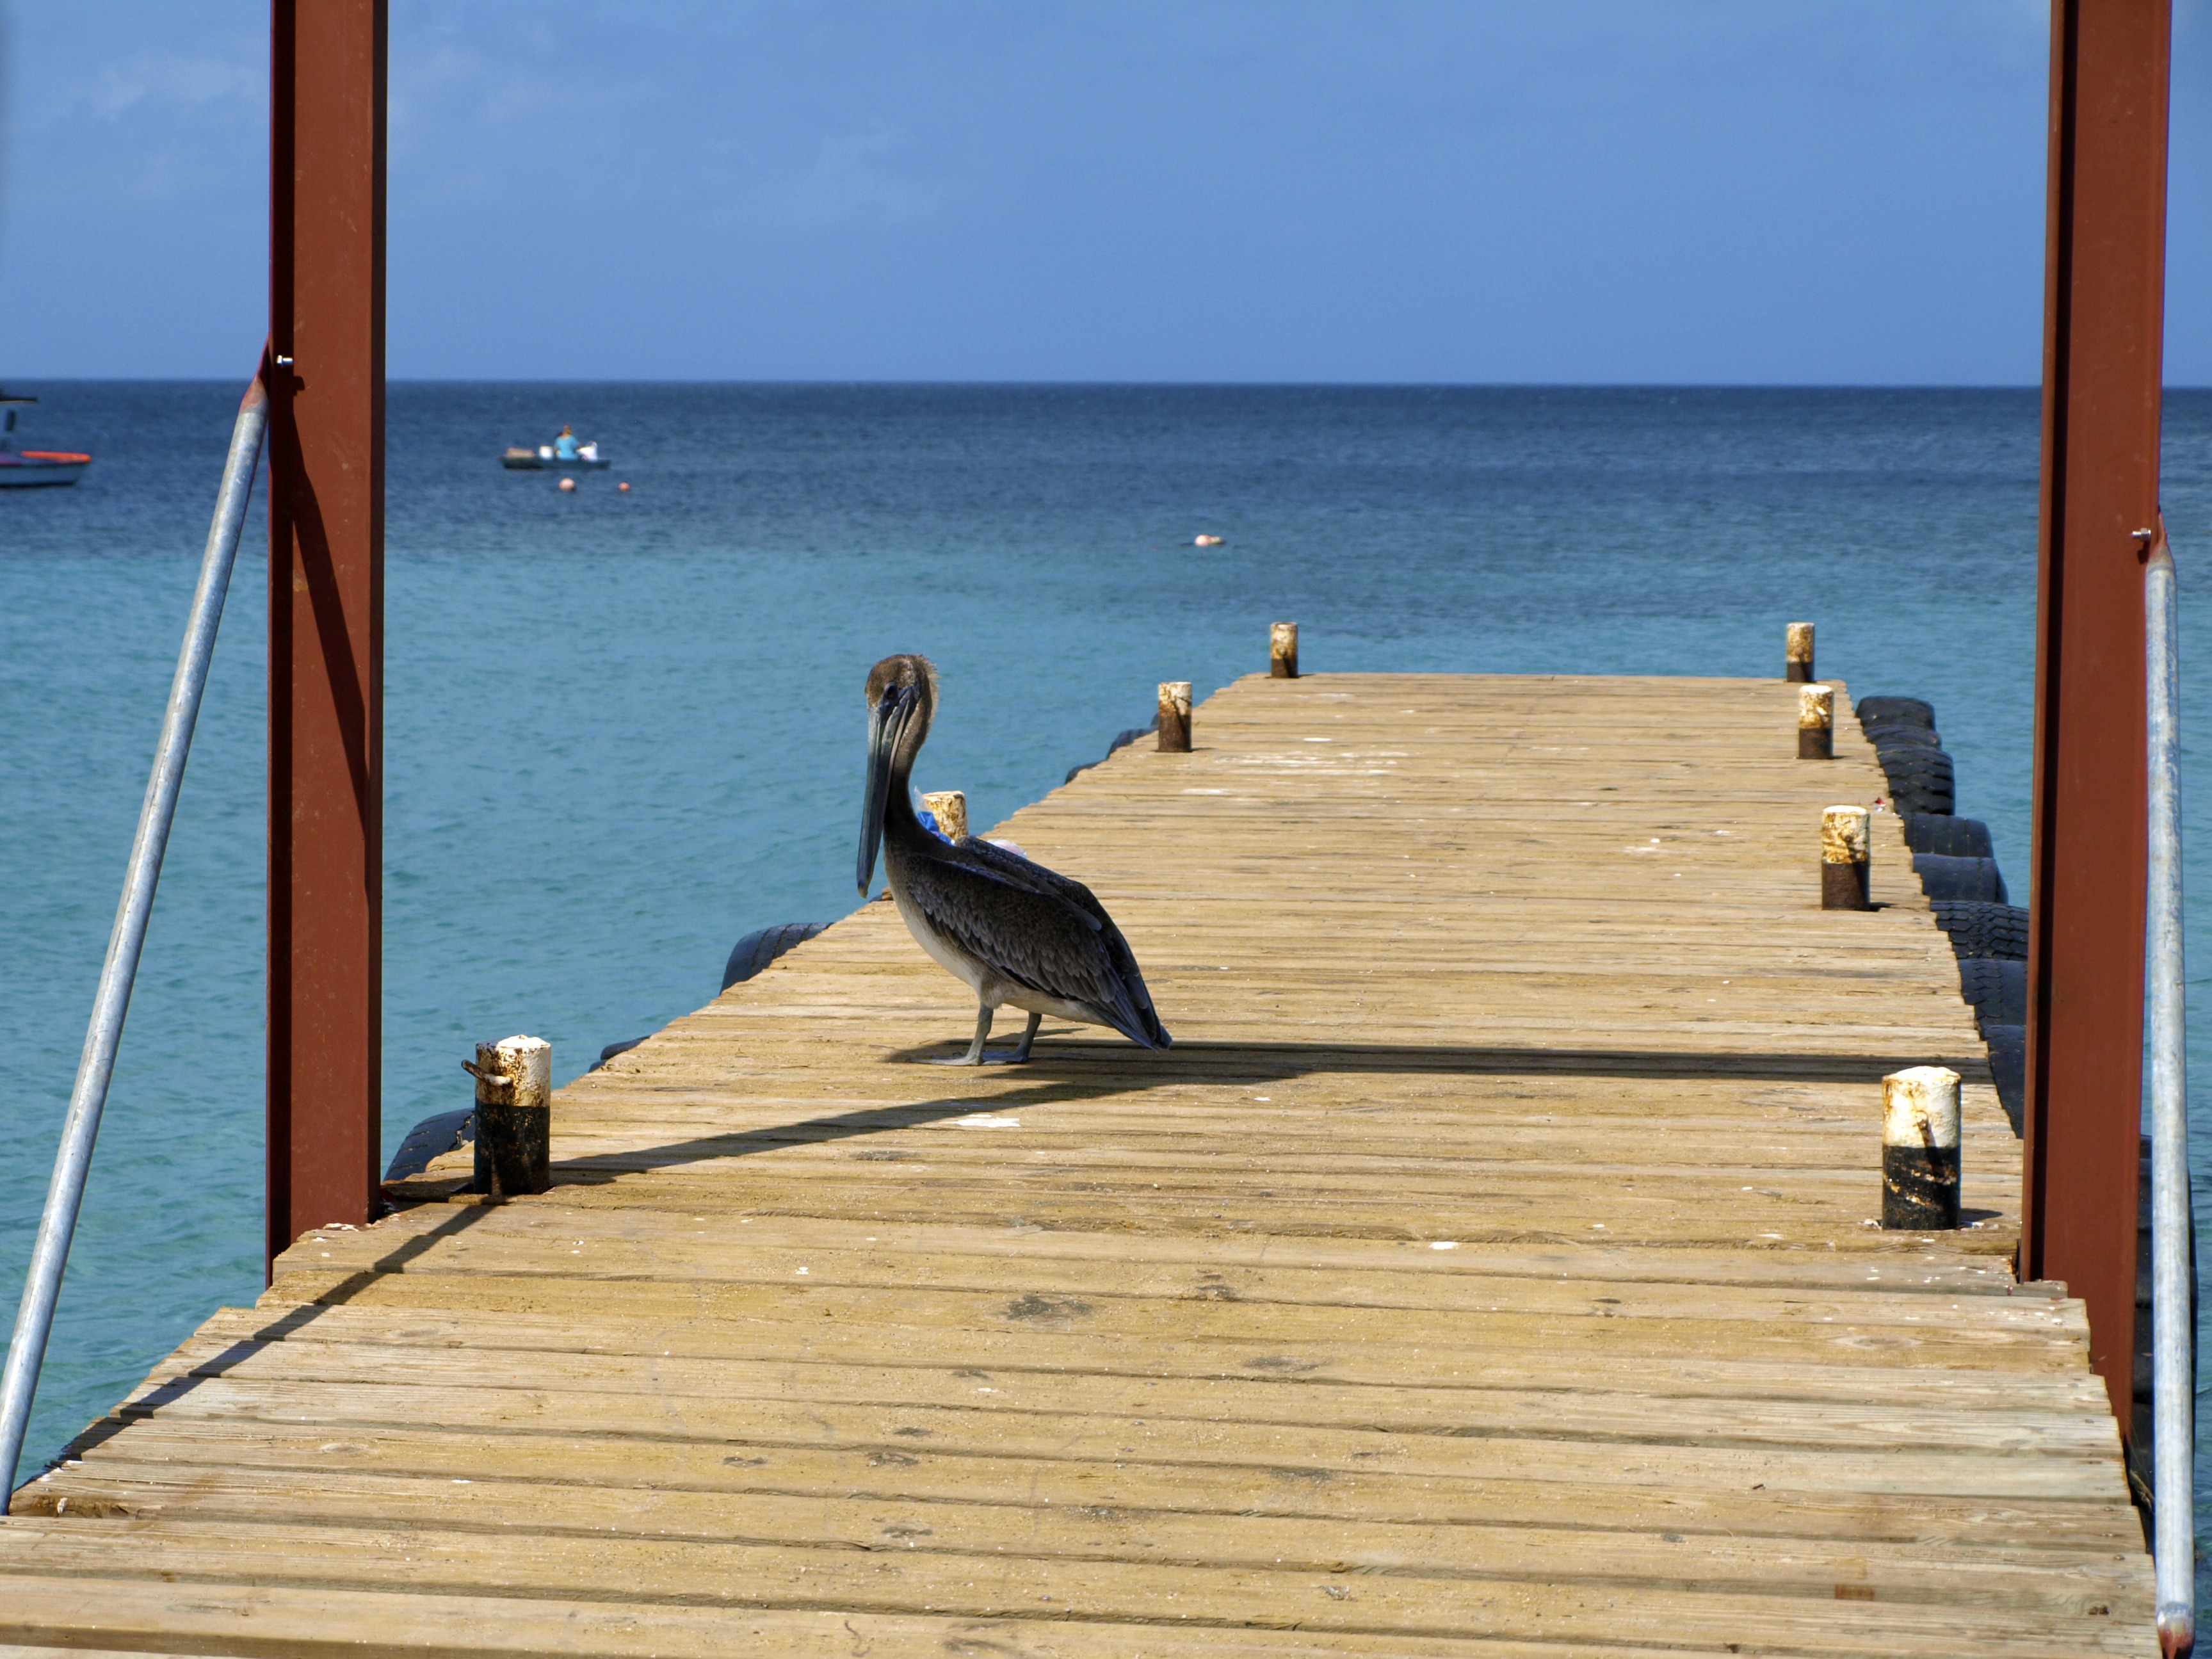
beach, sea, coast, water, nature, ocean, dock, sky, boardwalk, wood, sun, warm, lake, alone, pier, walkway, summer, vacation, boot, web, tropical, holiday, island, blue, sunny, turquoise, caribbean, pelikan, water bird, fischer, fishing port, seevogel, brown pelican, curacao, westpunt